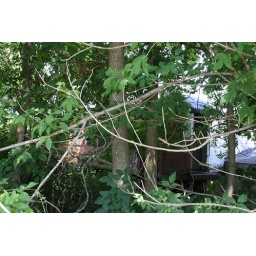
hidden train car in the woods